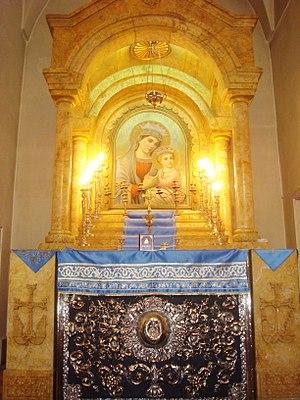
La cathédrale des Quarante-Martyrs est une cathédrale d'Alep dans le nord de la Syrie, appartenant à l'Église apostolique arménienne. Datant du XVᵉ siècle, elle se trouve dans le vieux quartier chrétien de la ville à Jdeydeh. C'est l'une des plus anciennes de la diaspora arménienne et de la vieille ville d'Alep. Elle est dédiée aux quarante martyrs de Sébaste.